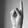
ASL letter: K